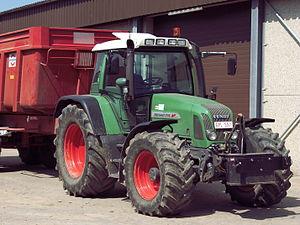
Fendt Favorit 716 Vario puissance de 160 cv 6 cylindres vitesse de 50 km/h atteinte à un faible régime
Fendt GmbH est une entreprise allemande de construction de machines agricoles premium fondée en Bavière en 1930. Spécialisée à l'origine dans des modèles de faible puissance, elle produit aujourd'hui des tracteurs et des ensileuses automotrices, et commercialise aussi des moissonneuses-batteuses et des presses à balles à chambre variable depuis son intégration au groupe AGCO Corporation en 1997.Depuis 2016, la marque commercialise également du matériel de fenaison Fella sous les couleurs Fendt.